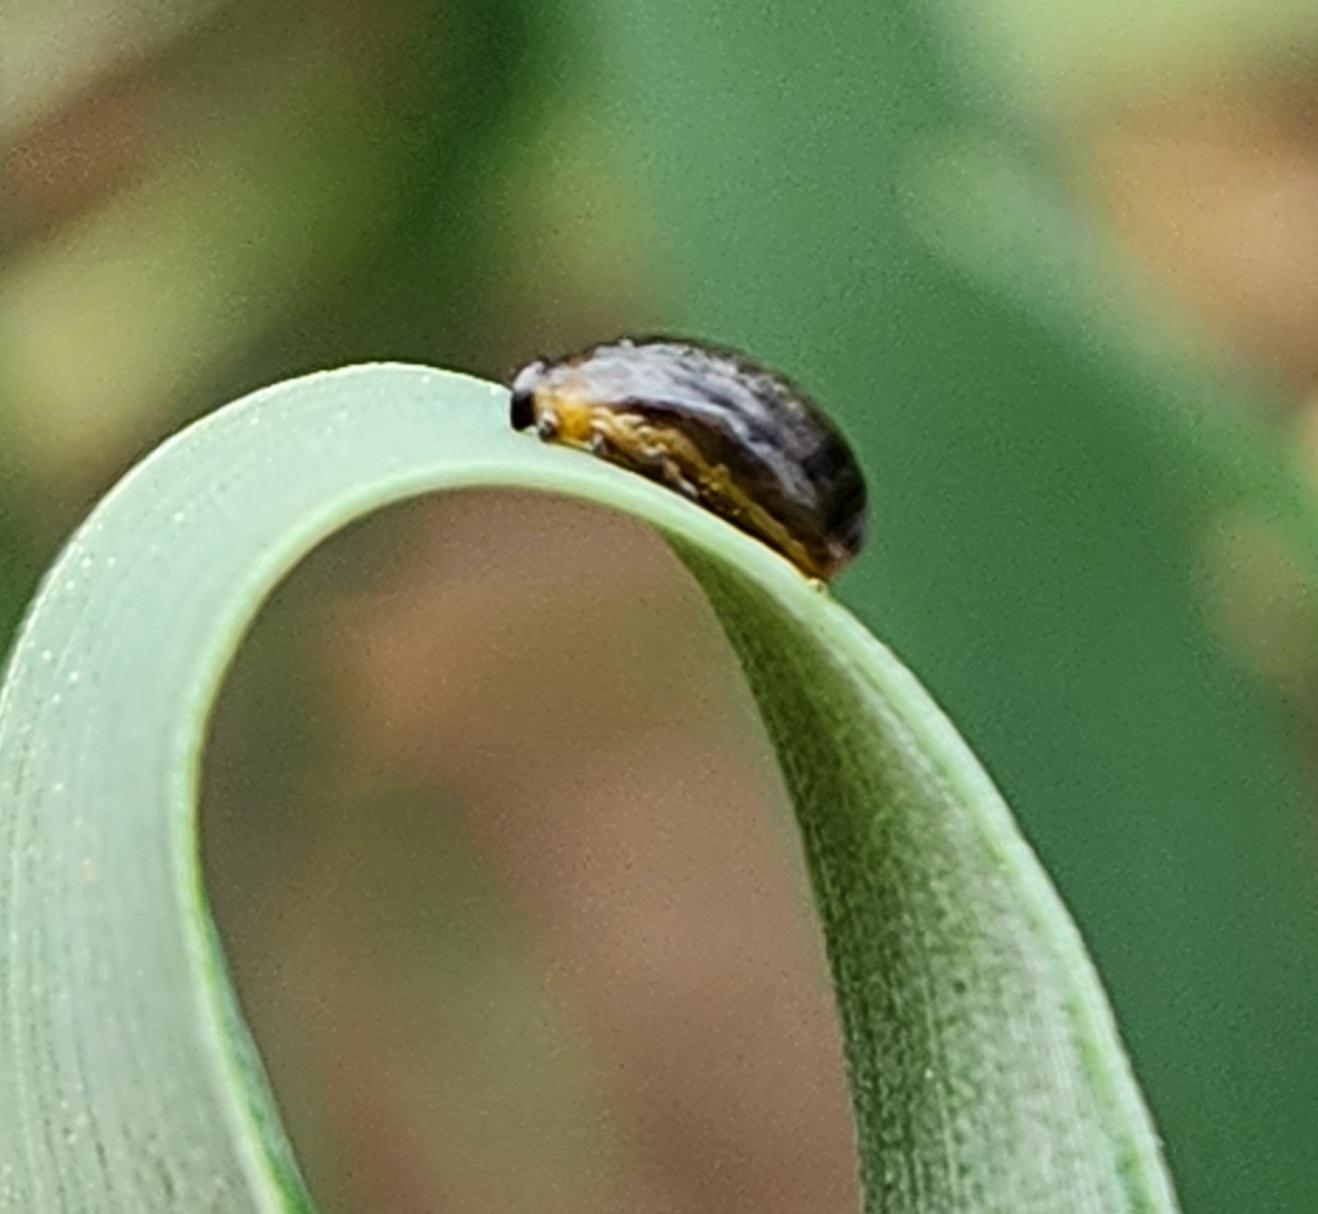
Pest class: cereal_leaf_beetle